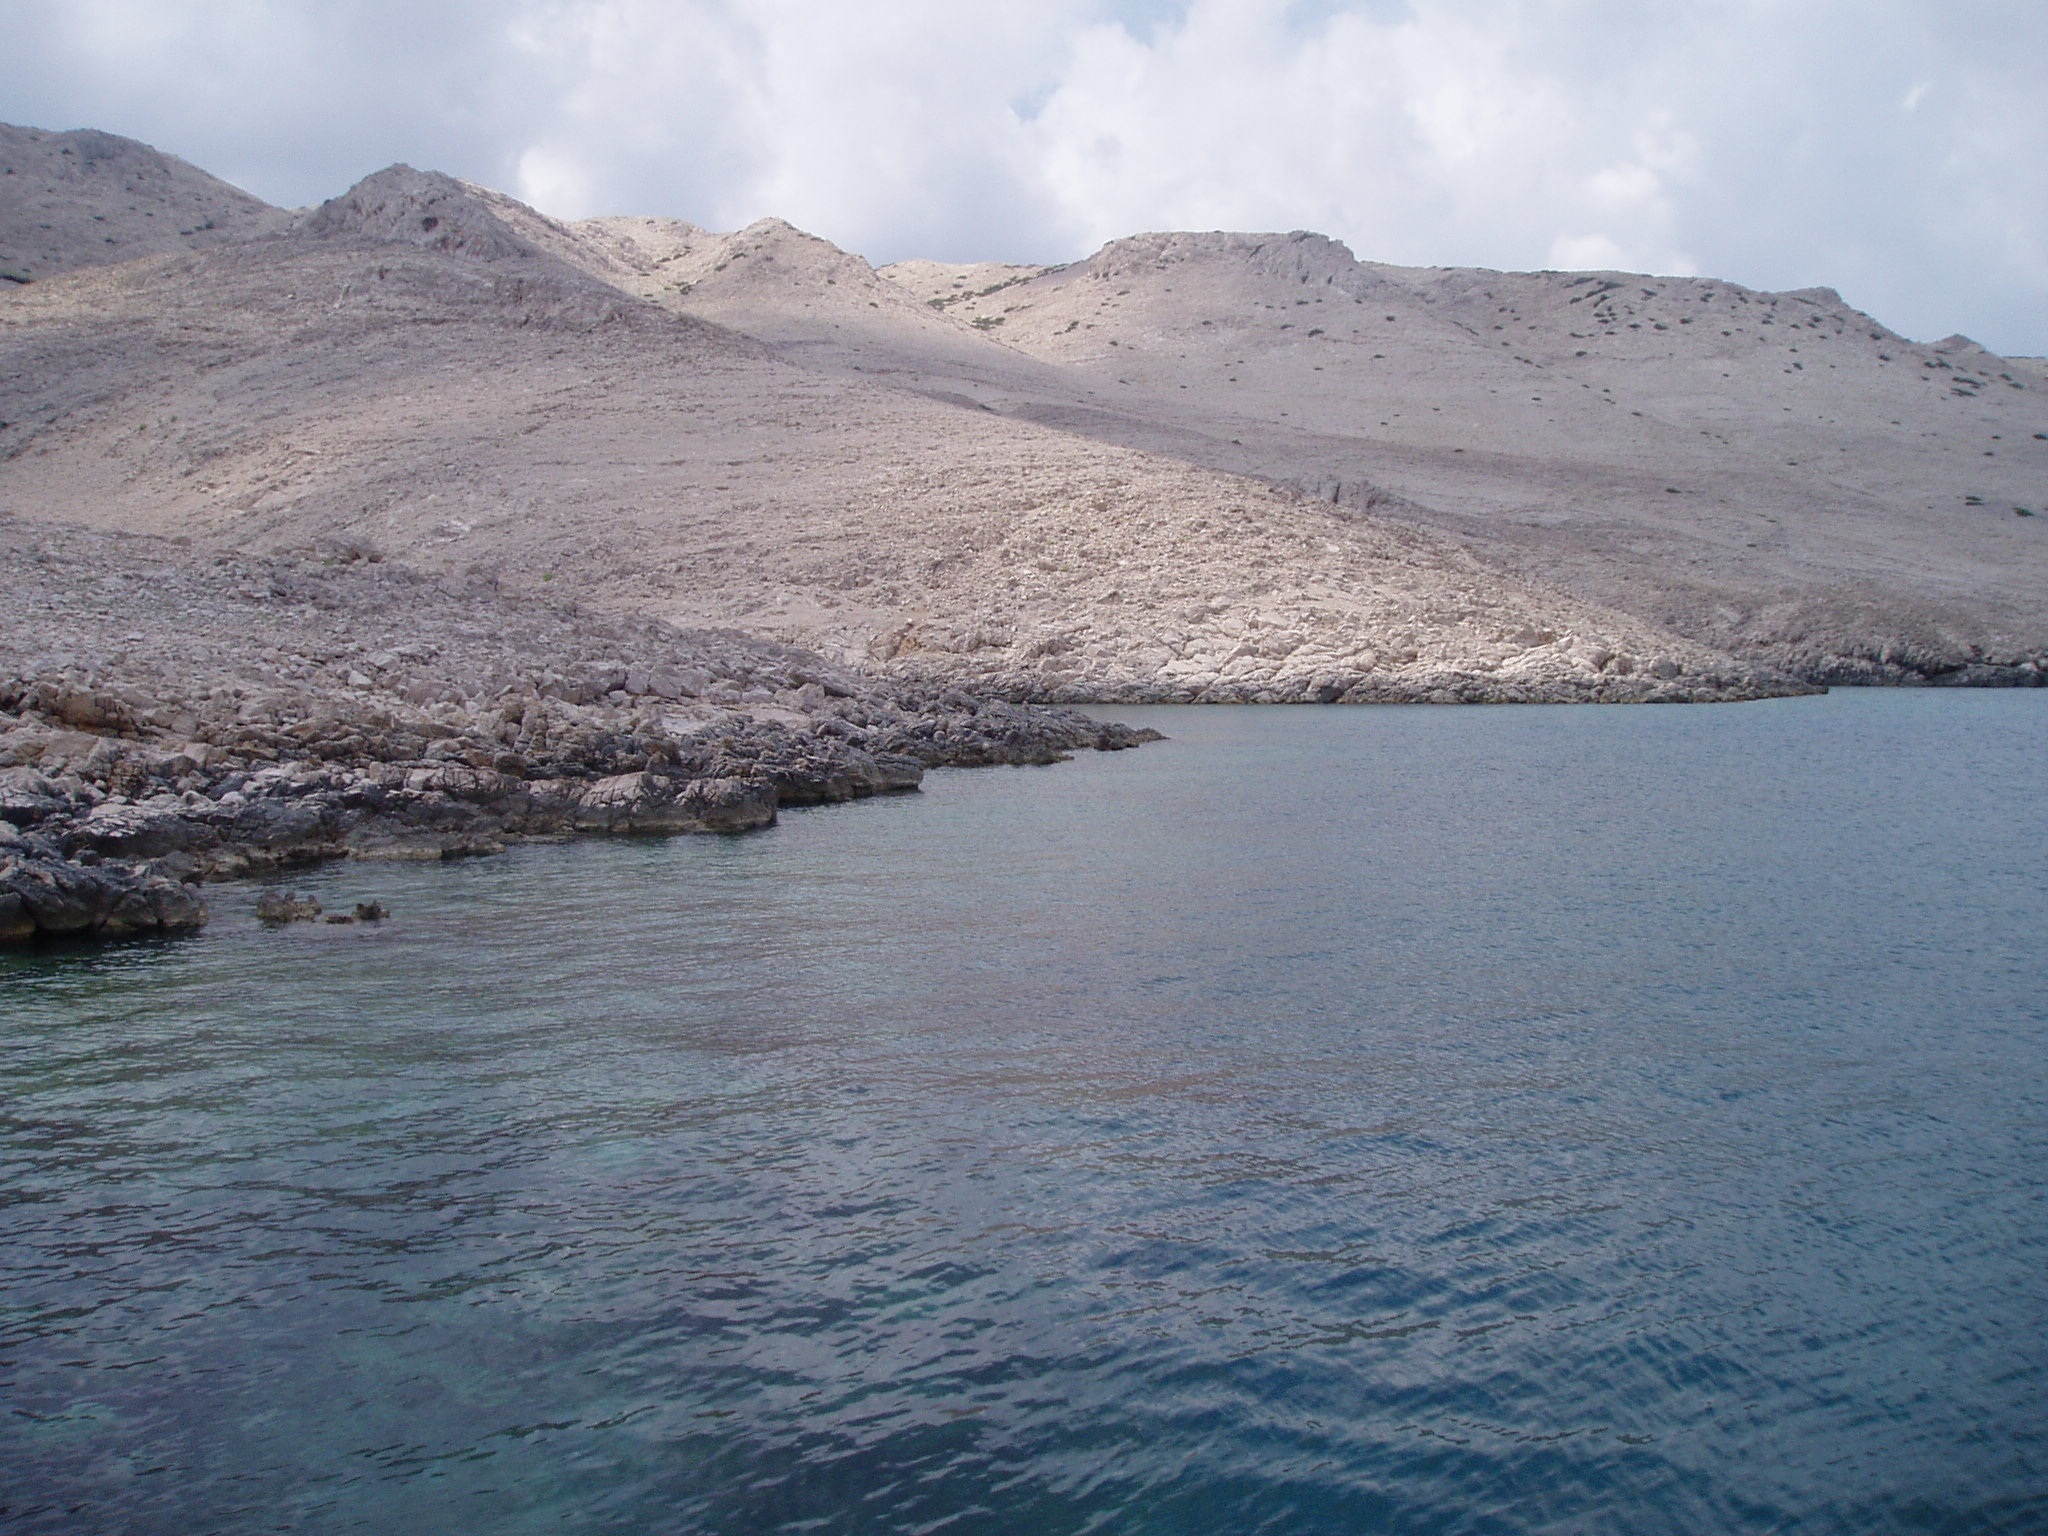
landscape, sea, coast, water, outdoor, mountain, snow, sky, lake, view, panorama, summer, coastline, europe, mediterranean, bay, island, blue, reservoir, body of water, croatia, fell, loch, adriatic, dalmatia, landform, pag, island pag